Mikael Karlsson (composer)

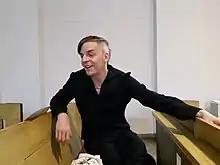
Mikael Karlsson

Mikael Karlsson ("Johan Mikael Karlsson"; born August 12, 1975, in Halmstad, Sweden) is a Swedish composer based in New York City. He grew up in Gävle, Sweden and moved to NYC in 2001 to study and he took a master's degree in classical composition at the Aaron Copland School of Music 2005.